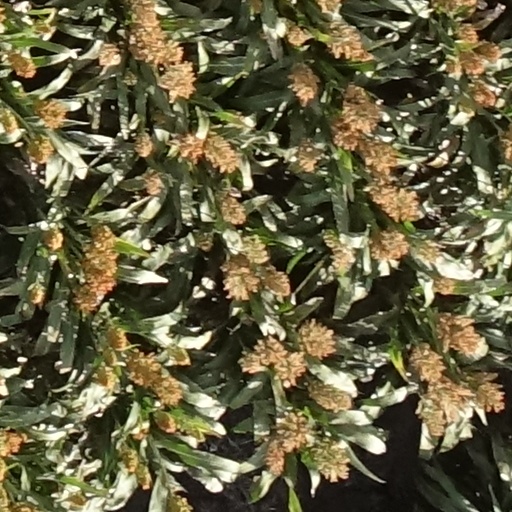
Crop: sorghum